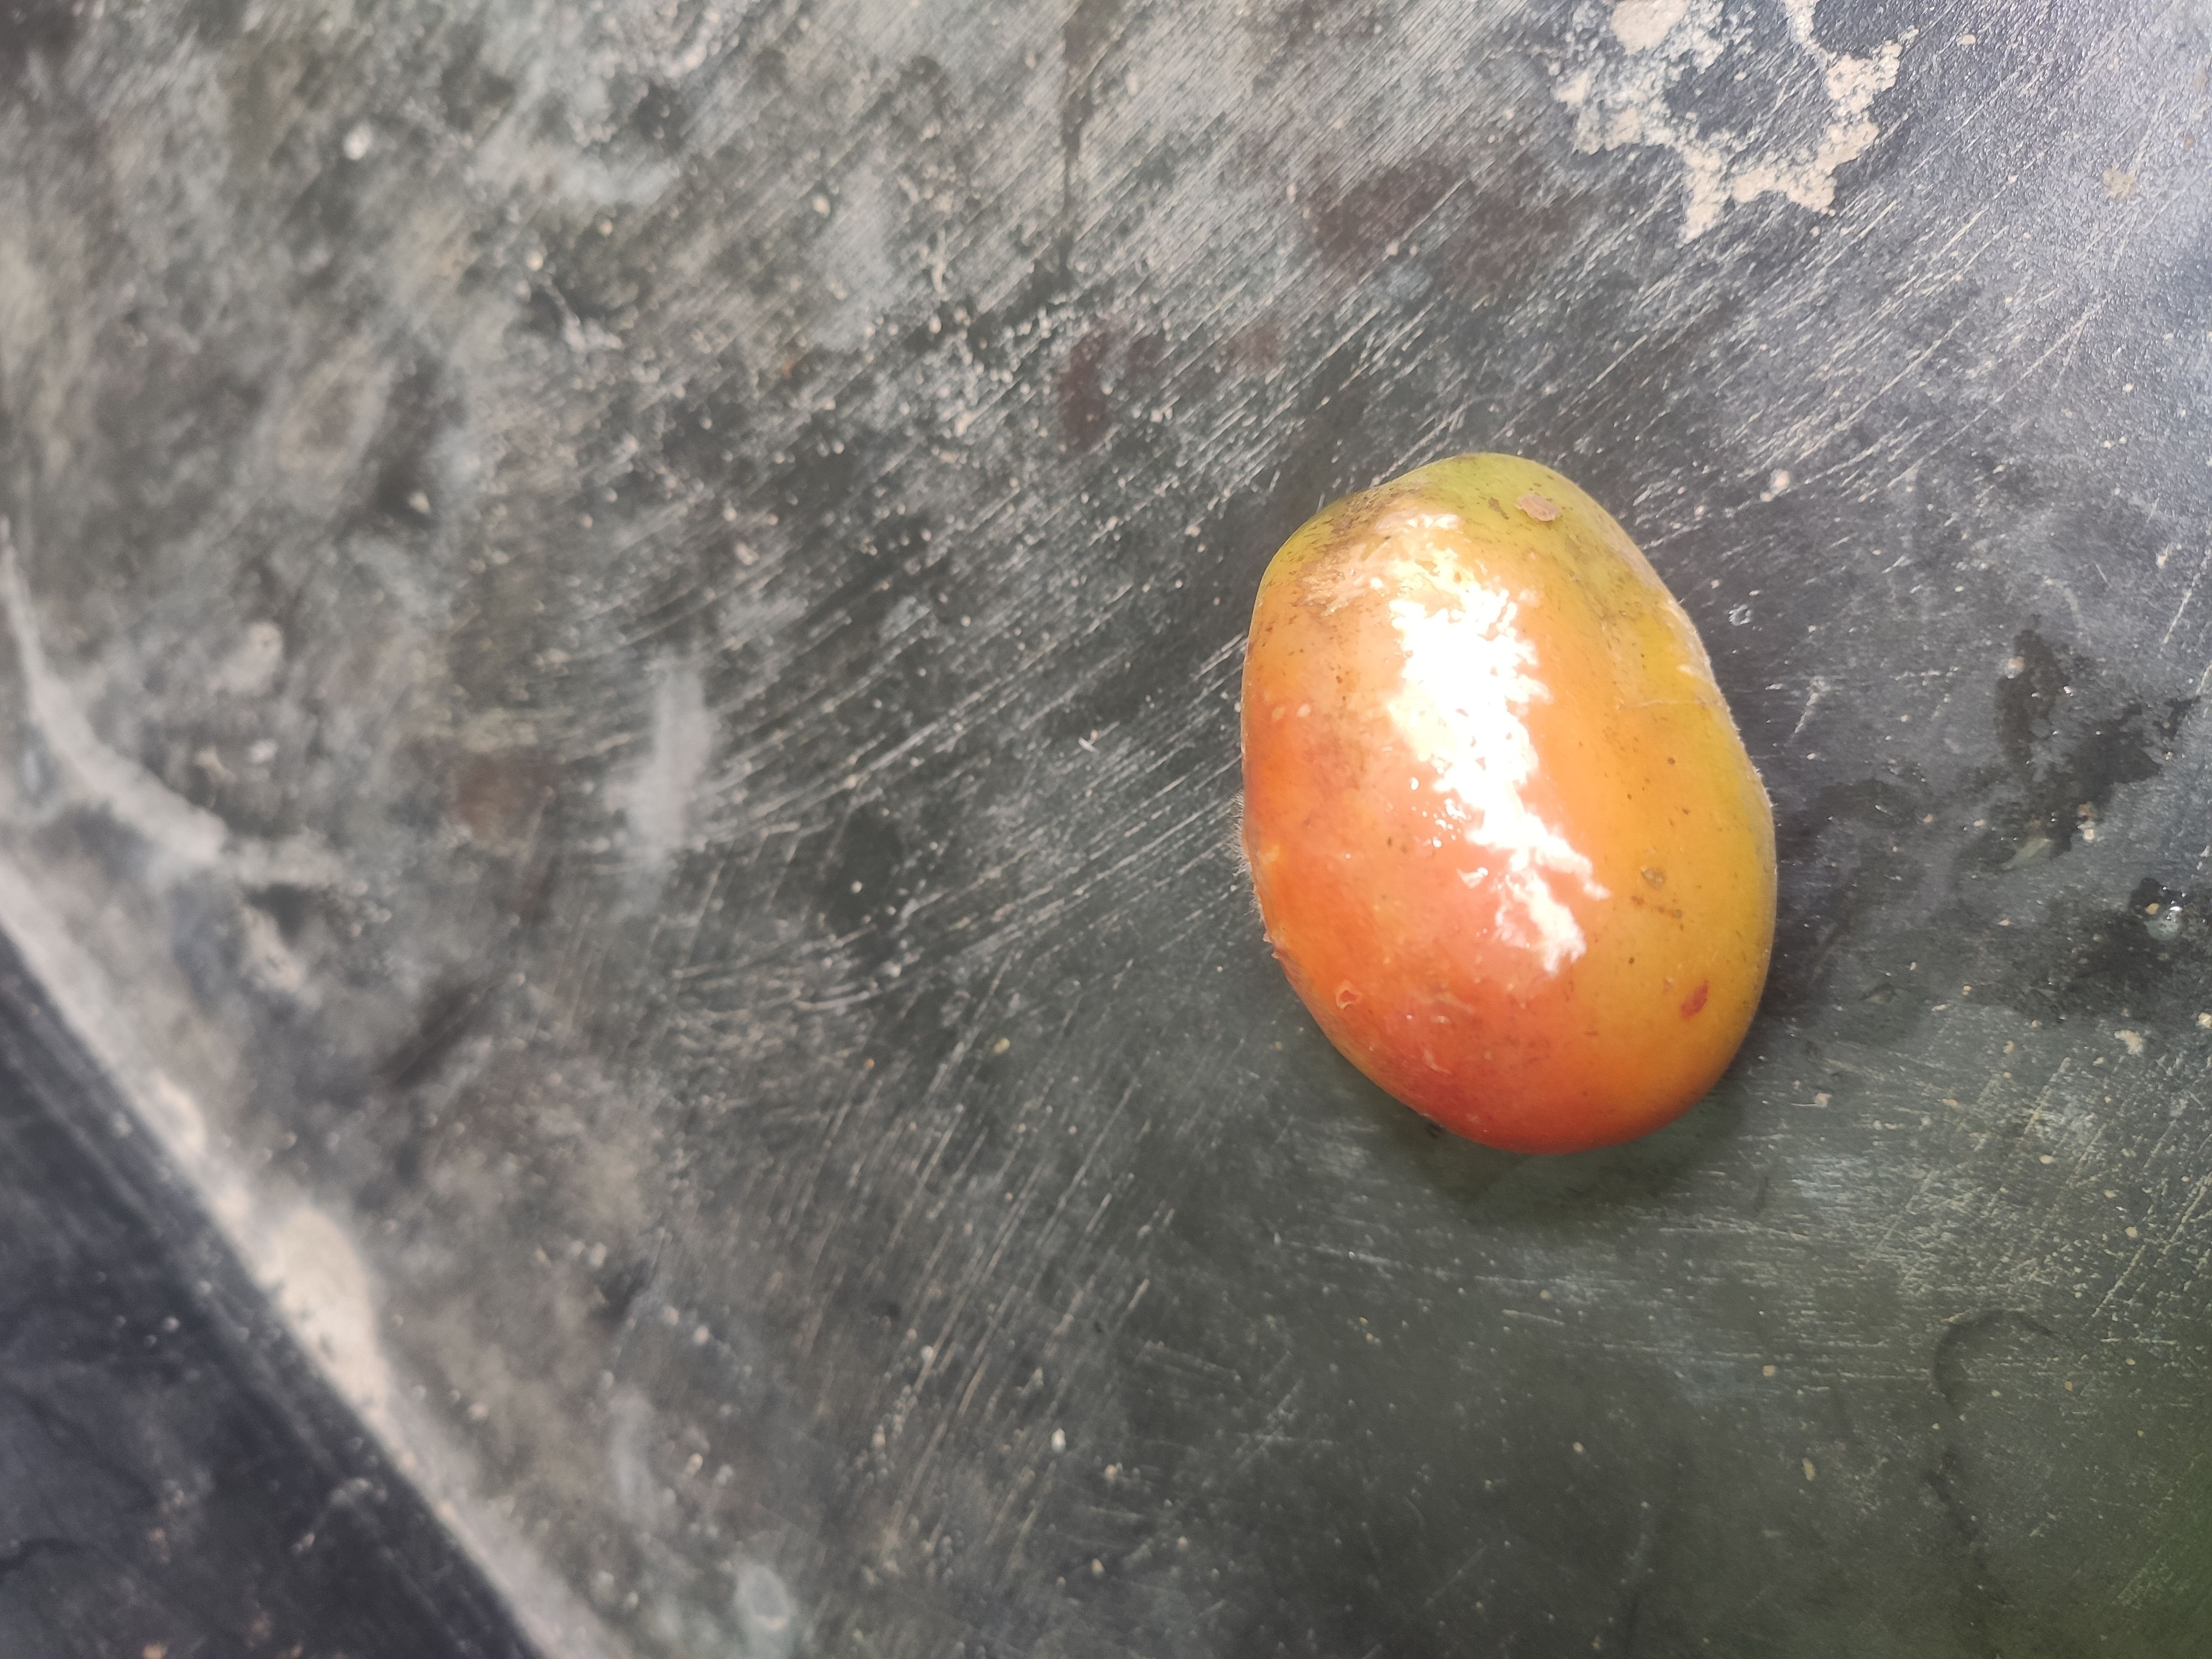
Fruit: tomatoes
Grade: 2nd-grade